Valzer (film)

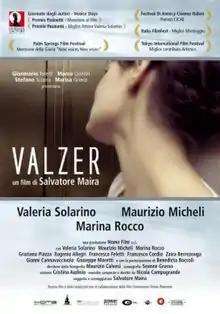

Valzer ("Waltz") is a 2007 Italian film written and directed by Salvatore Maira. It was presented the first time at 64th Venice International Film Festival.